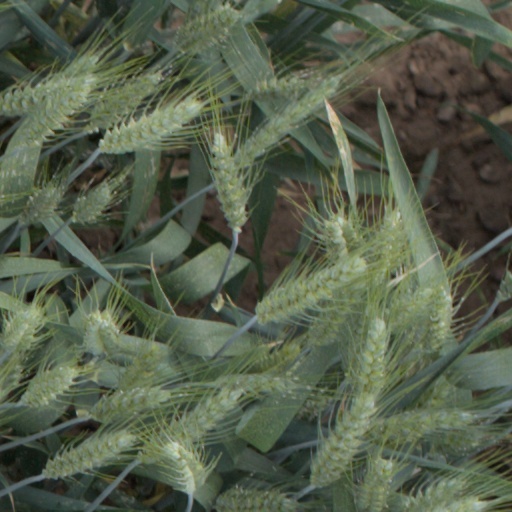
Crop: wheat